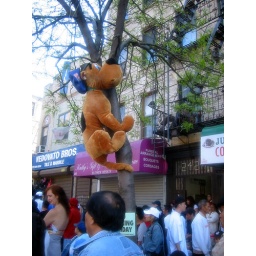
dog in tree